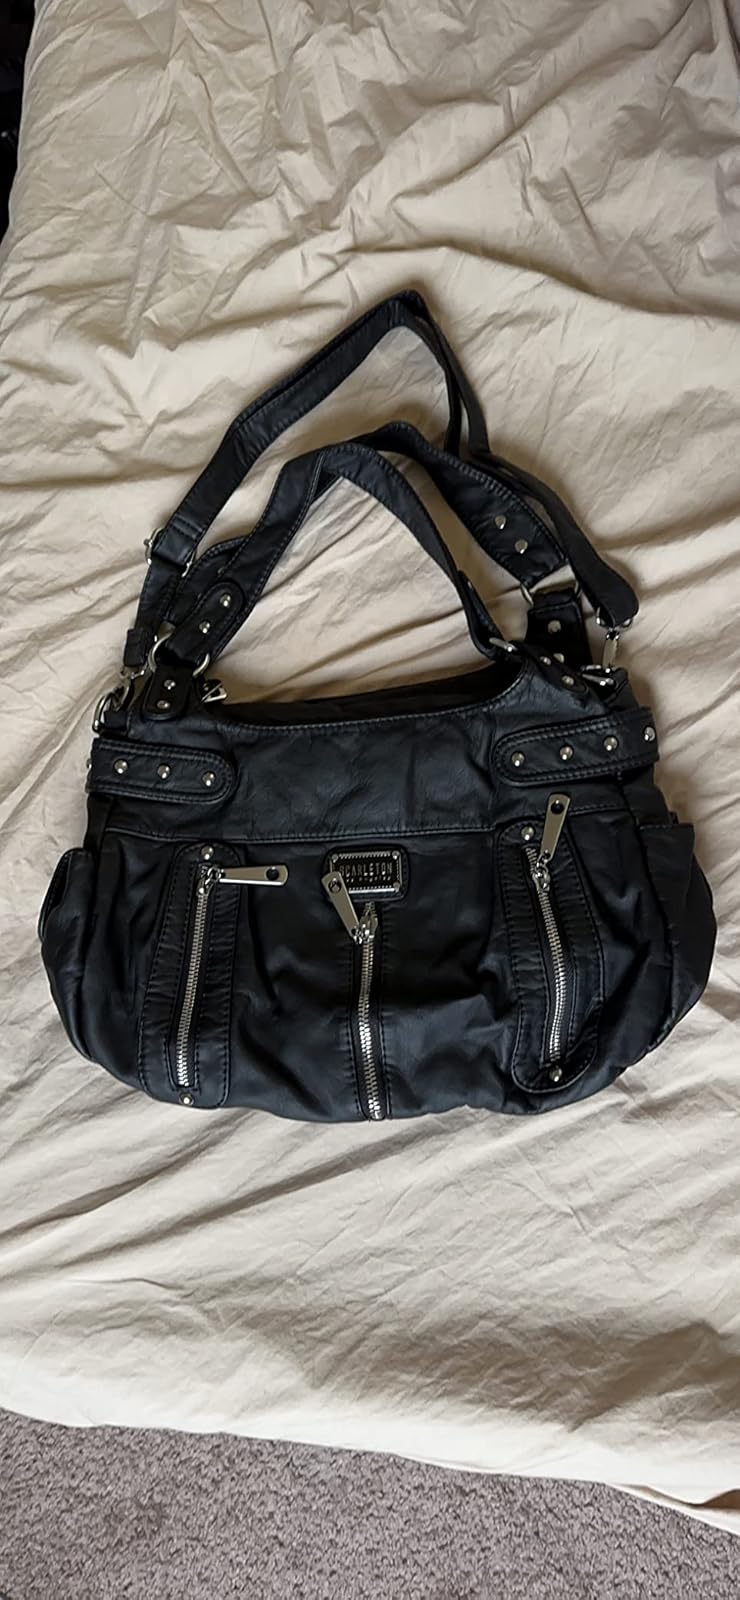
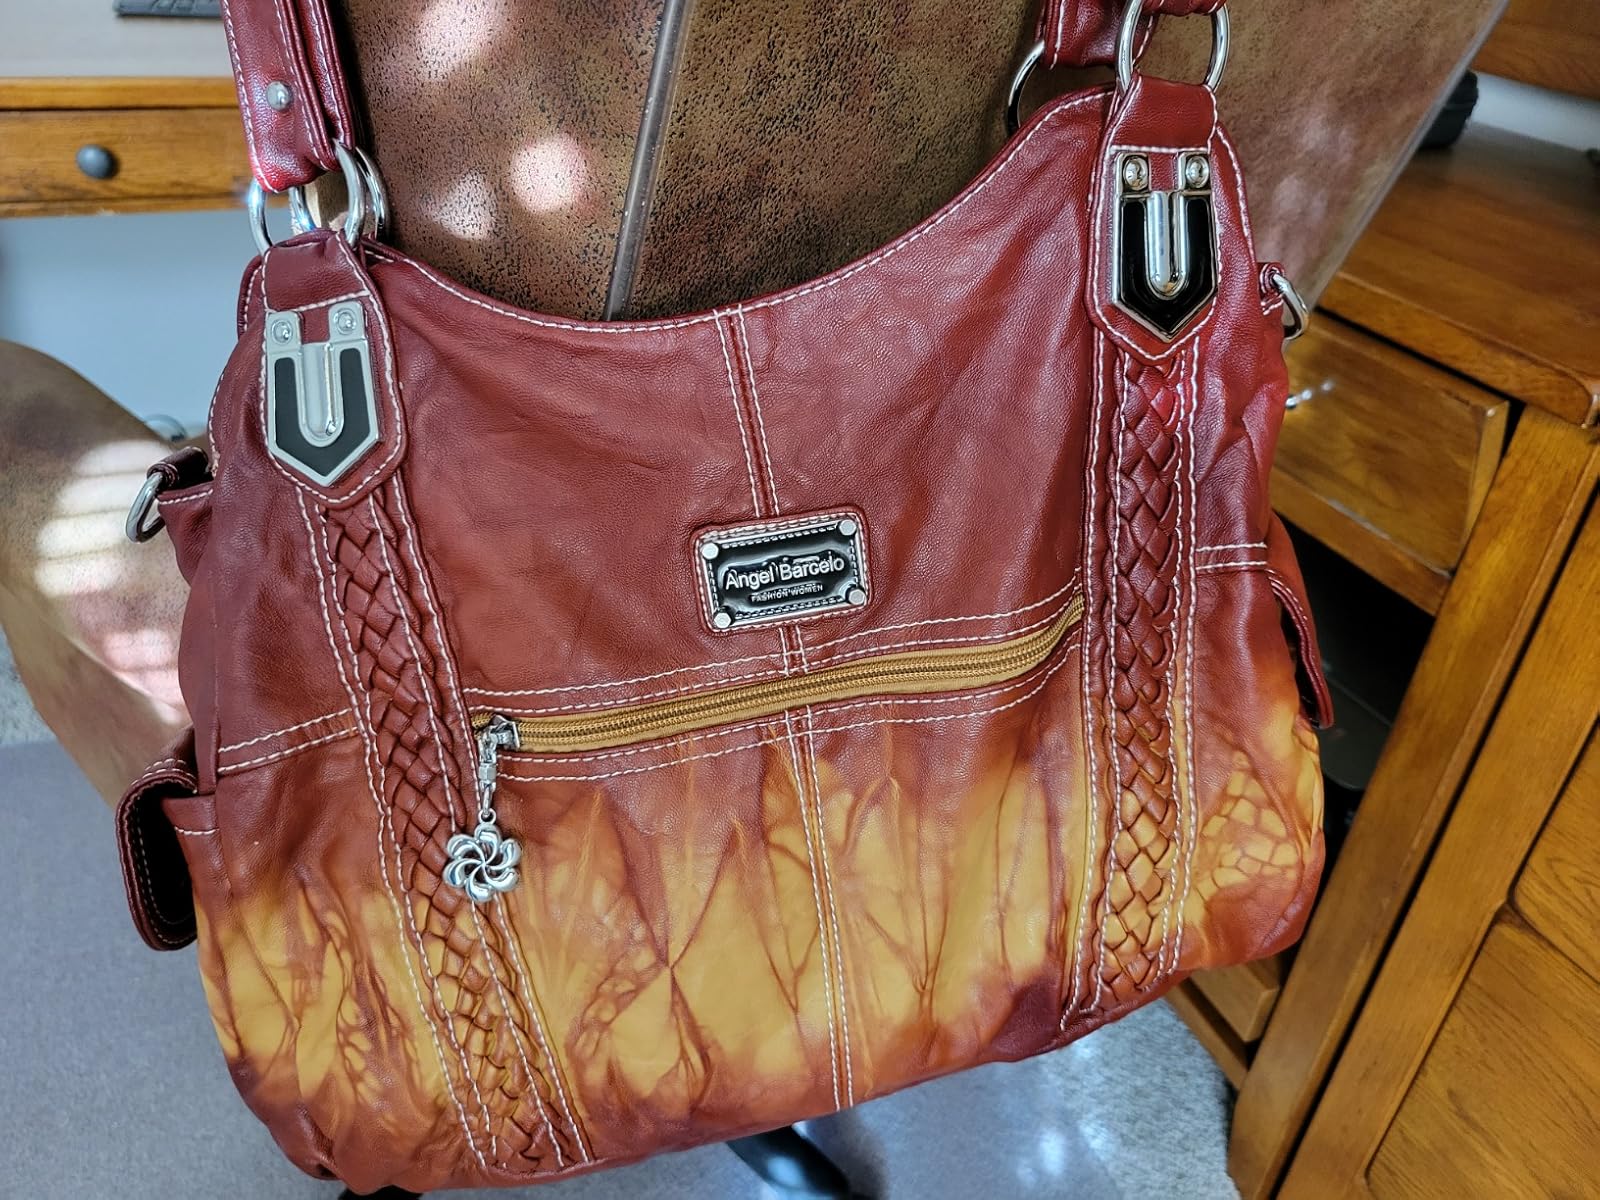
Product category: accessories_handbag
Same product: no